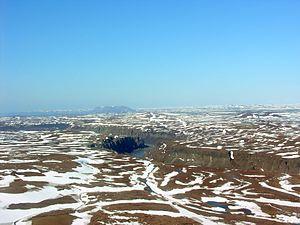
La Jökulsárgljúfur, toponyme islandais signifiant littéralement « gorge de la Jökulsá », est une gorge d'Islande située sur le cours inférieur de la Jökulsá á Fjöllum, l'un des plus longs fleuves du pays. Elle débute aux cascades de Selfoss et Dettifoss et débouche non loin de l'océan Arctique après un parcours de 24 kilomètres entre deux parois escarpées. Protégée dans le parc national du Vatnajökull, elle constitue l'une des plus importantes destinations touristiques d'Islande.